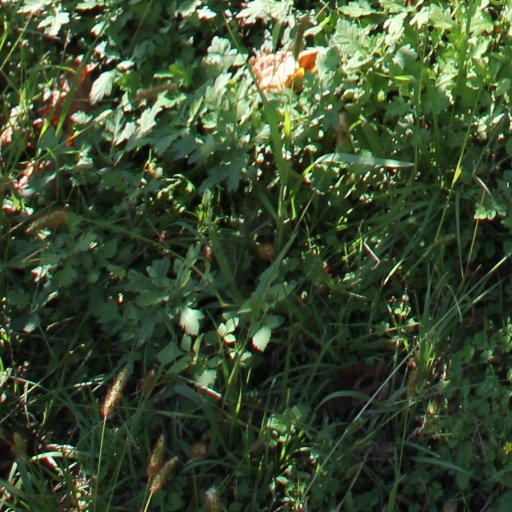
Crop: grape